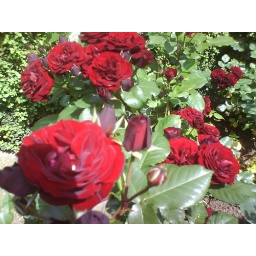
Beautiful red roses near the Botanic Gardens